List of Circle Digital Chart number ones of 2022

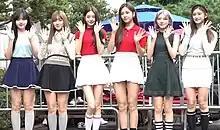
Ive's "Love Dive" topped the chart for four consecutive weeks and was the best-performing song of the year. Their song "After Like" also topped the chart for four consecutive weeks.

The Circle Digital Chart, known as the Gaon Digital Chart until its July 2022 rebranding, is a chart that ranks the best-performing singles in South Korea. Managed by the domestic Ministry of Culture, Sports and Tourism (MCST), its data is compiled by the Korea Music Content Industry Association and published by the Circle Chart. The ranking is based collectively on each single's download sales, stream count, and background music use. The Circle Chart provides weekly (listed from Sunday to Saturday), monthly, and yearly lists for the chart.